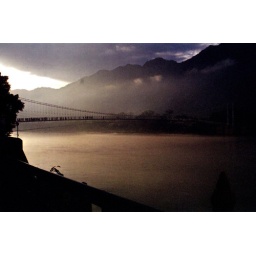
bridge over river